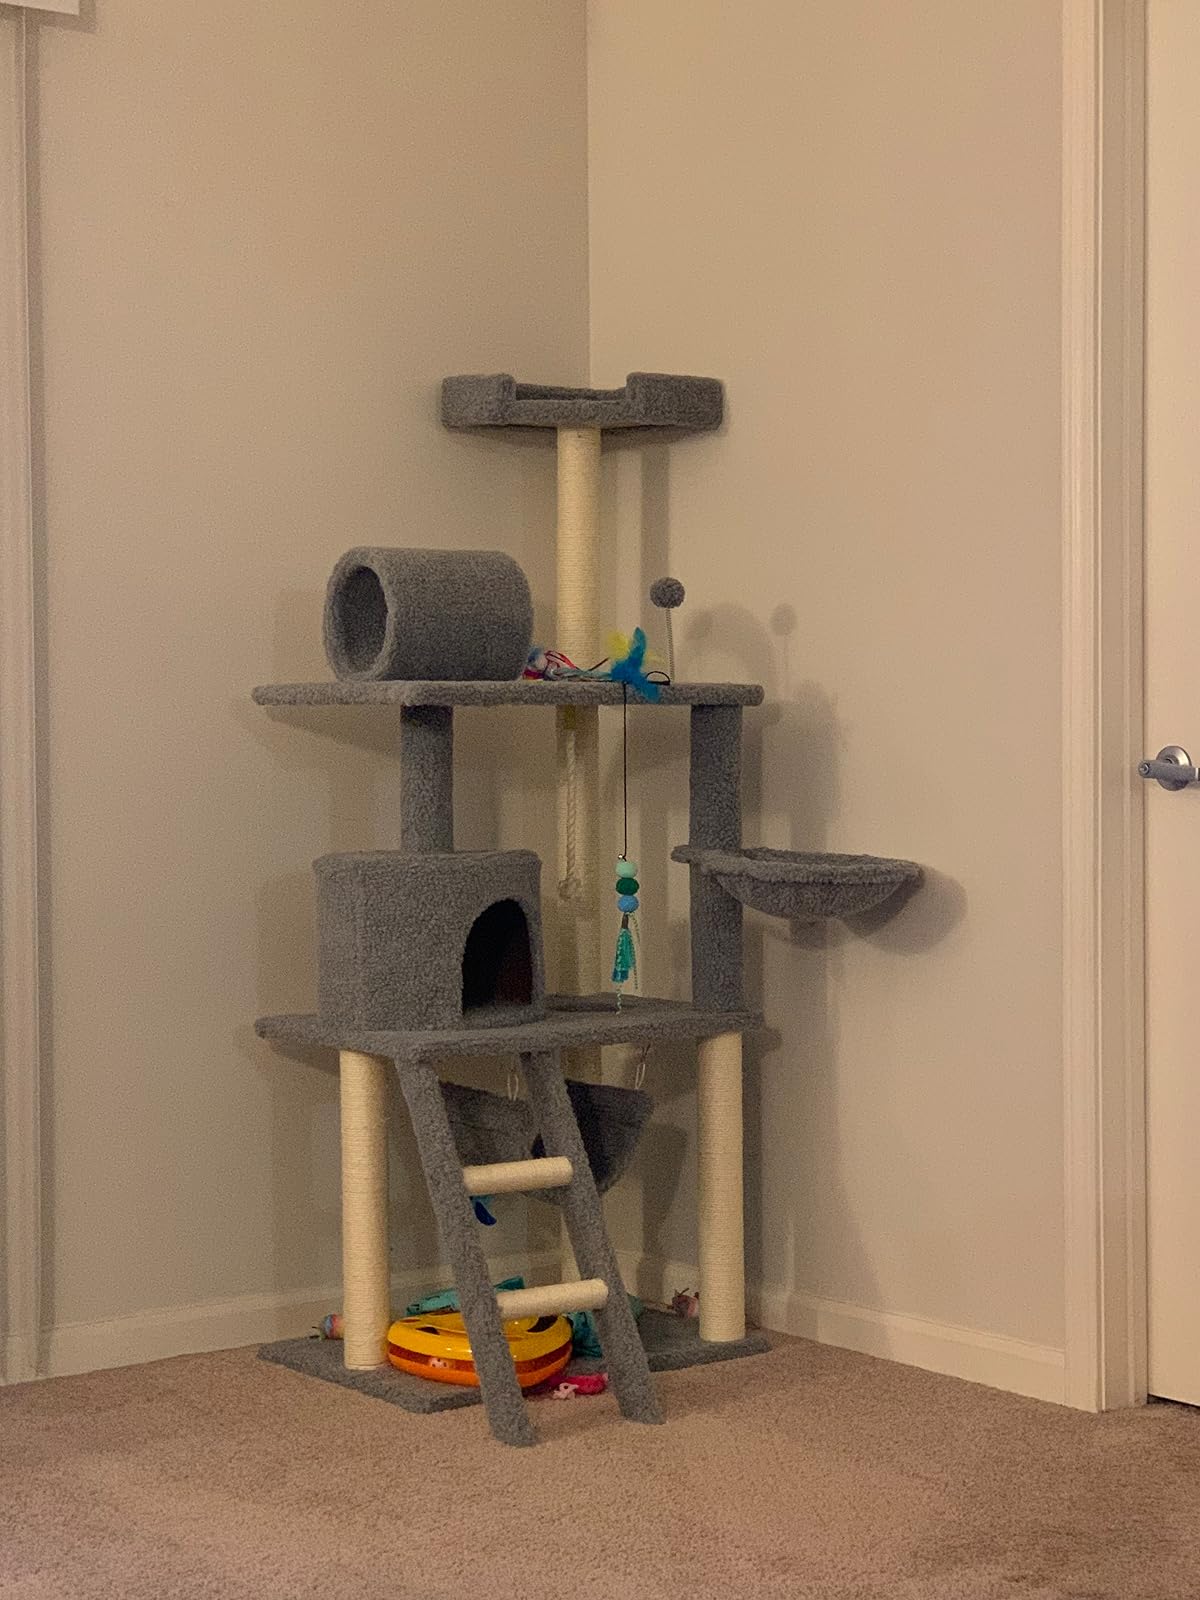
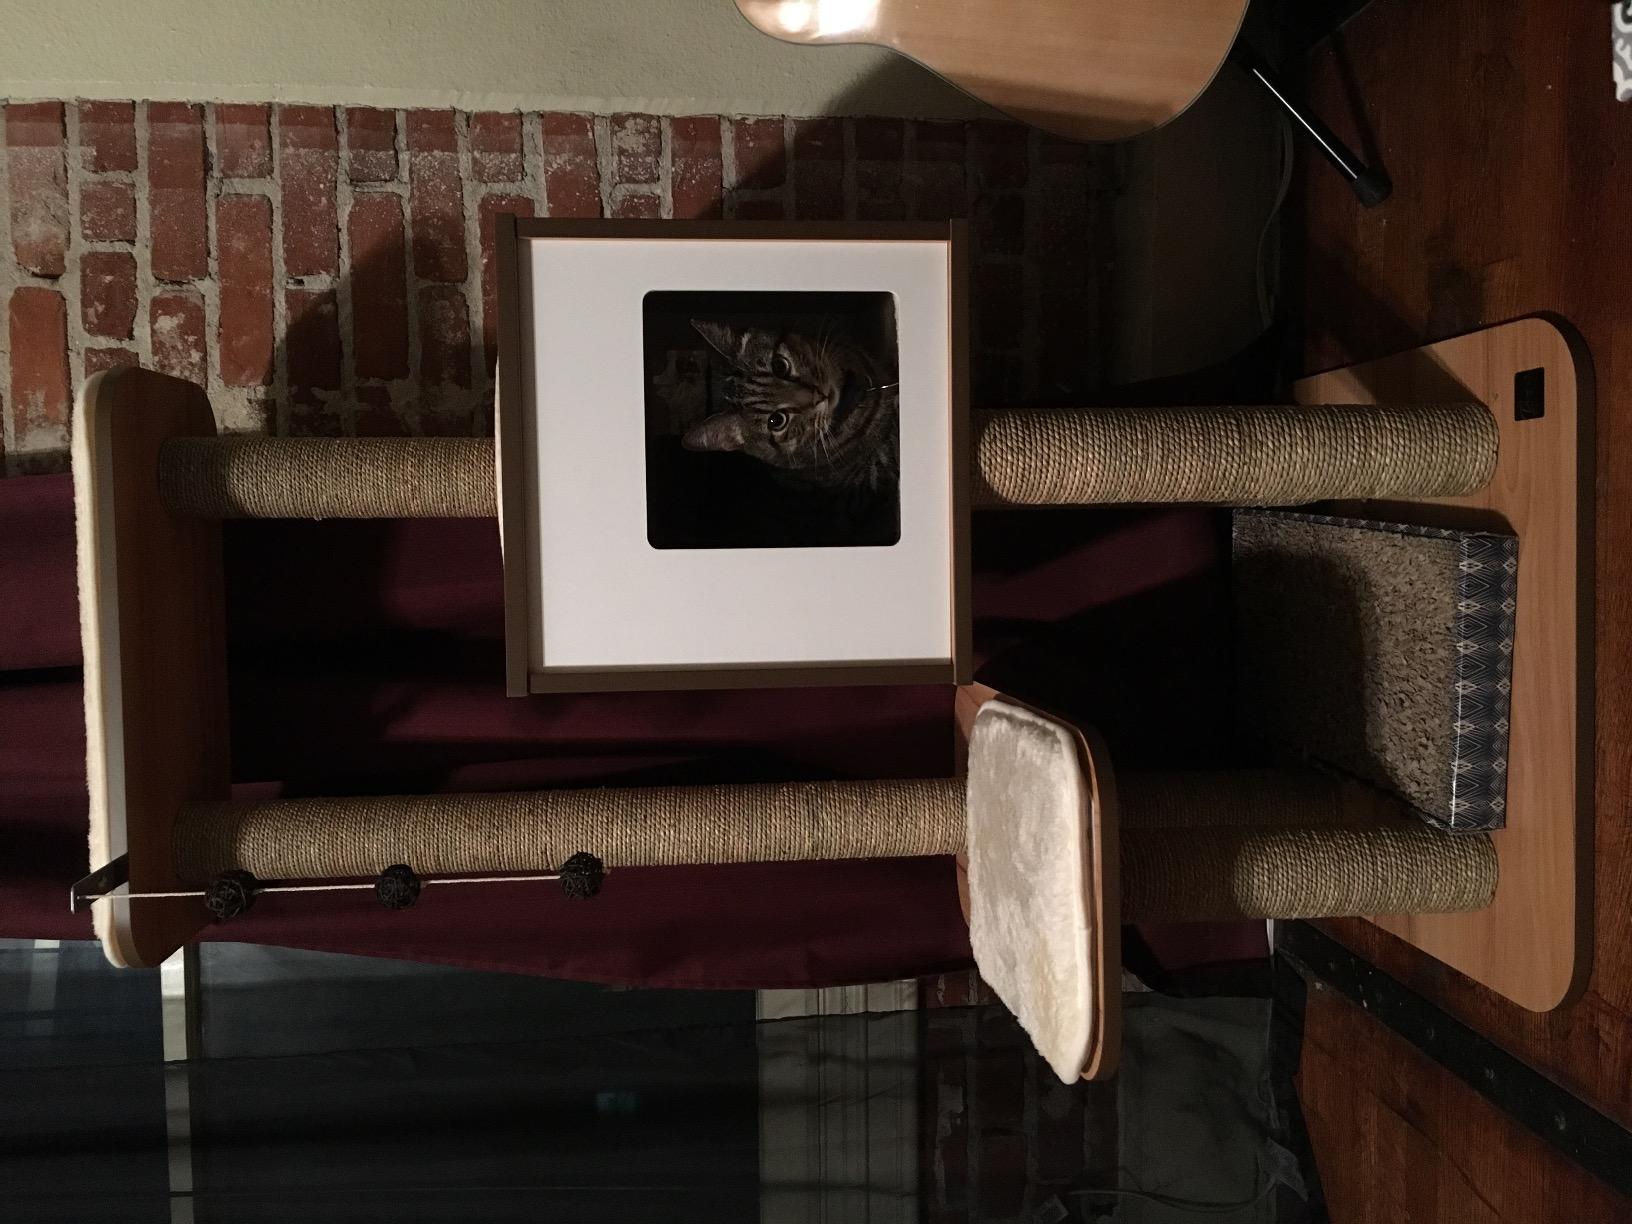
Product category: items_cat tree
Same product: no